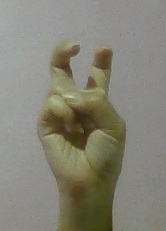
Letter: toot